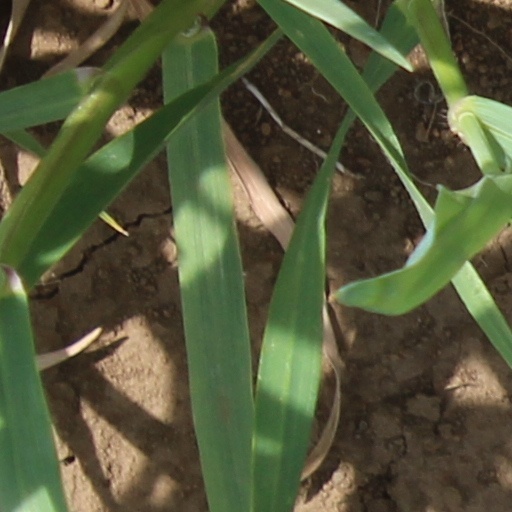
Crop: wheat